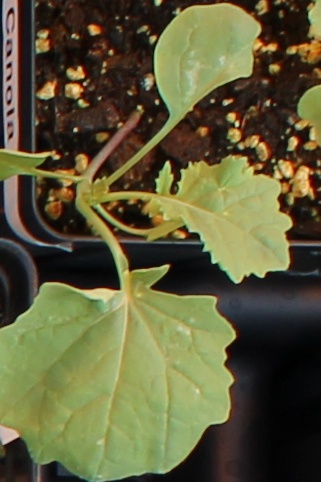
Label: Canola